Sting Ray (torpedo)

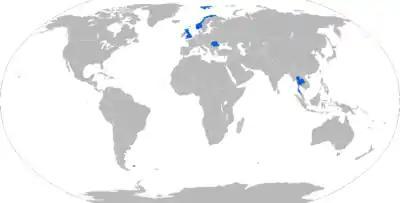
Map with Sting Ray operators in blue

Sting Ray has a diameter of and a length of around . It has a launch weight of , and carries a Torpex warhead. It has a speed of over a range of . The increased diameter compared to the US/NATO standard of , meant that RN ships equipped with STWS-1 torpedo tubes designed for the Mark 46 torpedo couldn't fire Sting Ray. Only ships fitted/refitted with the larger STWS-2 or Magazine Torpedo Weapon System can use it.